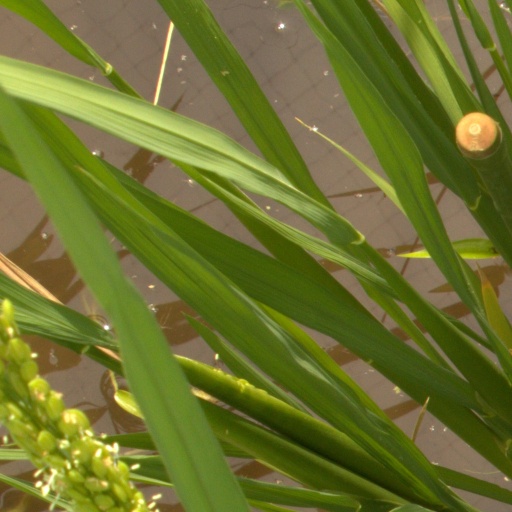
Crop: rice